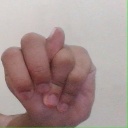
अक्षर: न